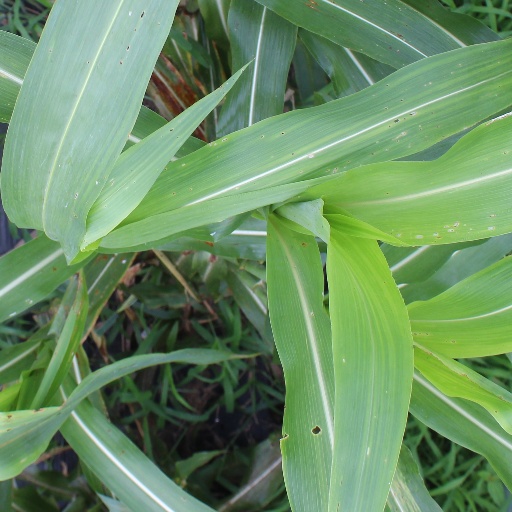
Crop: sorghum